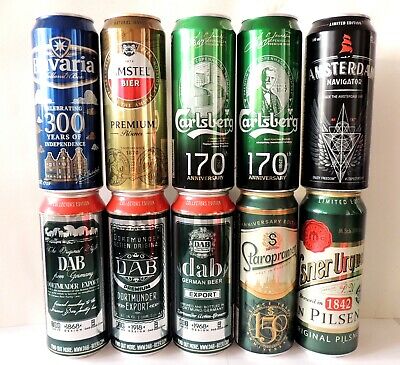
Label: metal